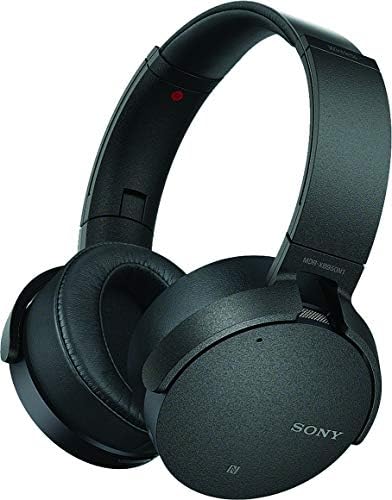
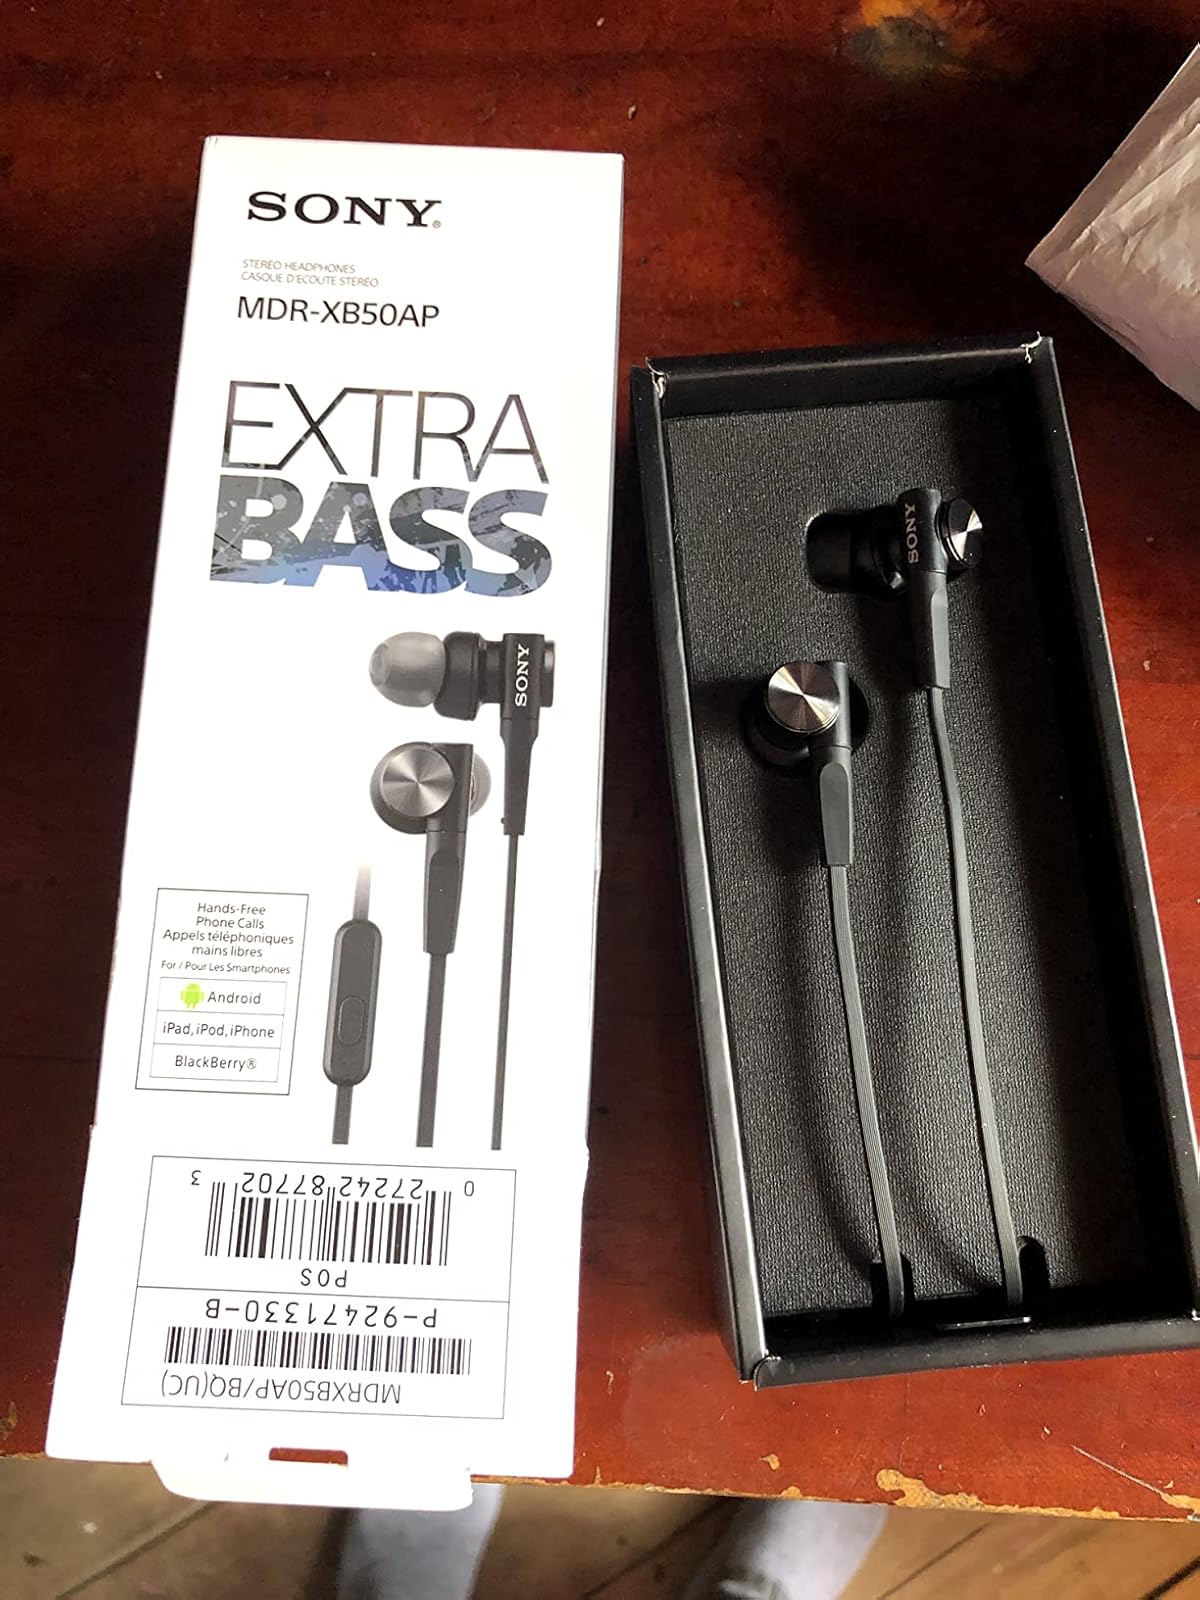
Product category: headphones
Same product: no